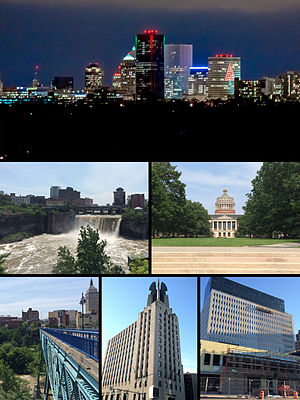
Rochester (New York)
Rochester er en amerikansk by og administrativt centrum i det amerikanske county Monroe County i staten New York. I 2009 havde byen et indbyggertal på 220.000.